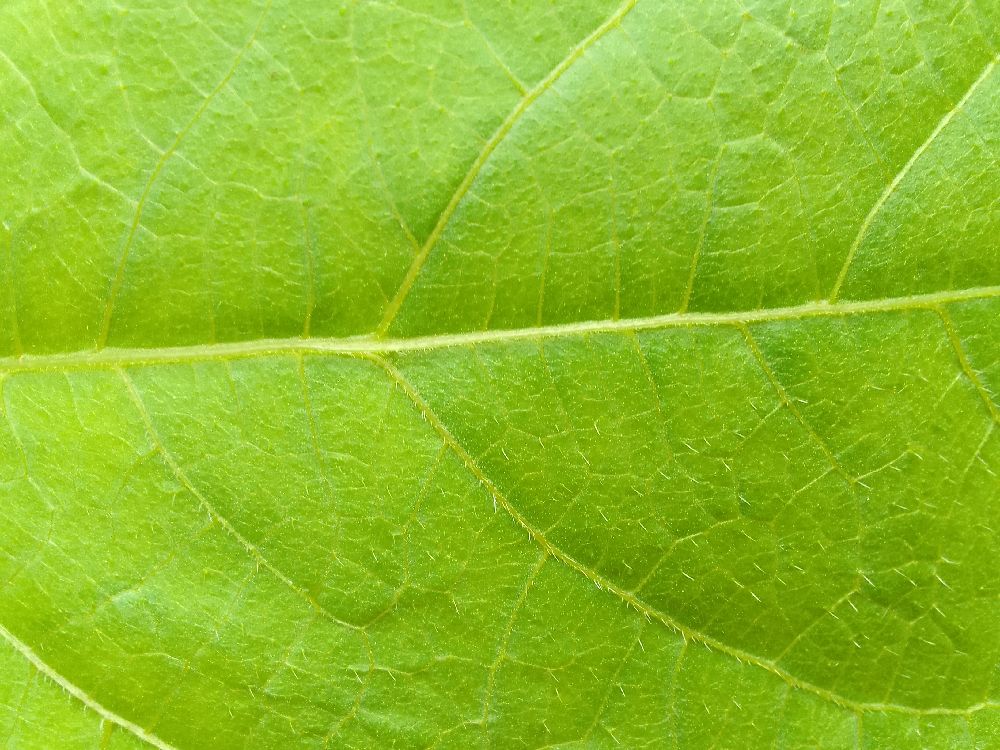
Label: healthy